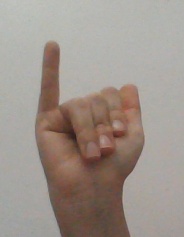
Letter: ya